Bōsōzoku

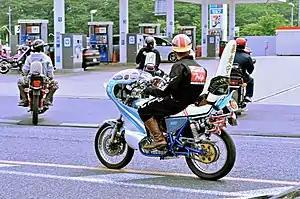
A group of in 2013

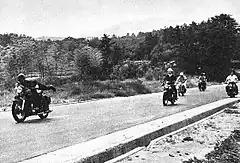
The "bōsōzoku" were preceded by the "kaminarizoku", as young veterans adjusted to life in post-WWII Japan.

The 1970s were when the term of first truly began to emerge. This was a period of time characterized by actual riots between police and many of these youth groups. The term was not actually created by these biker groups, but was eventually widely adopted and used by these various groups. In the 1980s and 1990s, would often embark on massed rides, in which up to 100 bikers would cruise together slowly en masse down an expressway or major highway. The motorcyclists would run toll booths without stopping and would ignore police attempts to detain them. New Year's Eve was a popular occasion for the massed rides. The bikers would sometimes smash the cars and threaten or beat up any motorists or bystanders who got in the way or expressed disapproval of the bikers' behavior. Participation in the gangs peaked at 42,510 members in 1982. This made the prevailing form of youth delinquency within Japan.